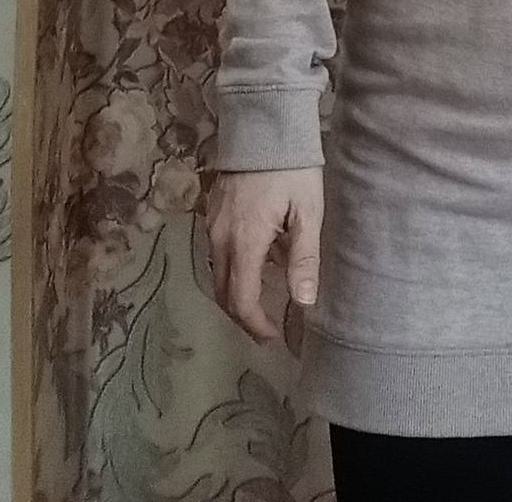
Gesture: no_gesture